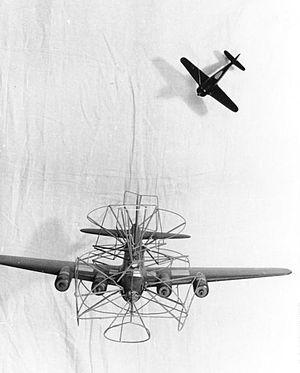
La Défense du Reich, en allemand Reichsverteidigung, est le nom donné à la guerre aérienne défensive menée par la Luftwaffe au-dessus de l'Europe occupée et de l'Allemagne nazie au cours de la Seconde Guerre mondiale. L'objectif était d'empêcher la destruction des villes et des industries allemandes par les alliés occidentaux. Ces opérations engagèrent des milliers d'avions et de multiples unités au cours de centaines de combats durant les campagnes de bombardements stratégiques alliés. Cette campagne fut la plus longue de la guerre aérienne et, avec la bataille de l'Atlantique, la plus longue campagne de la guerre. La Luftwaffe défendit l'espace aérien de l'Europe occupée contre les attaques menées, au départ par le Royal Air Force Bomber Command puis en tandem avec l’United States Army Air Forces.